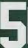
Number: 5